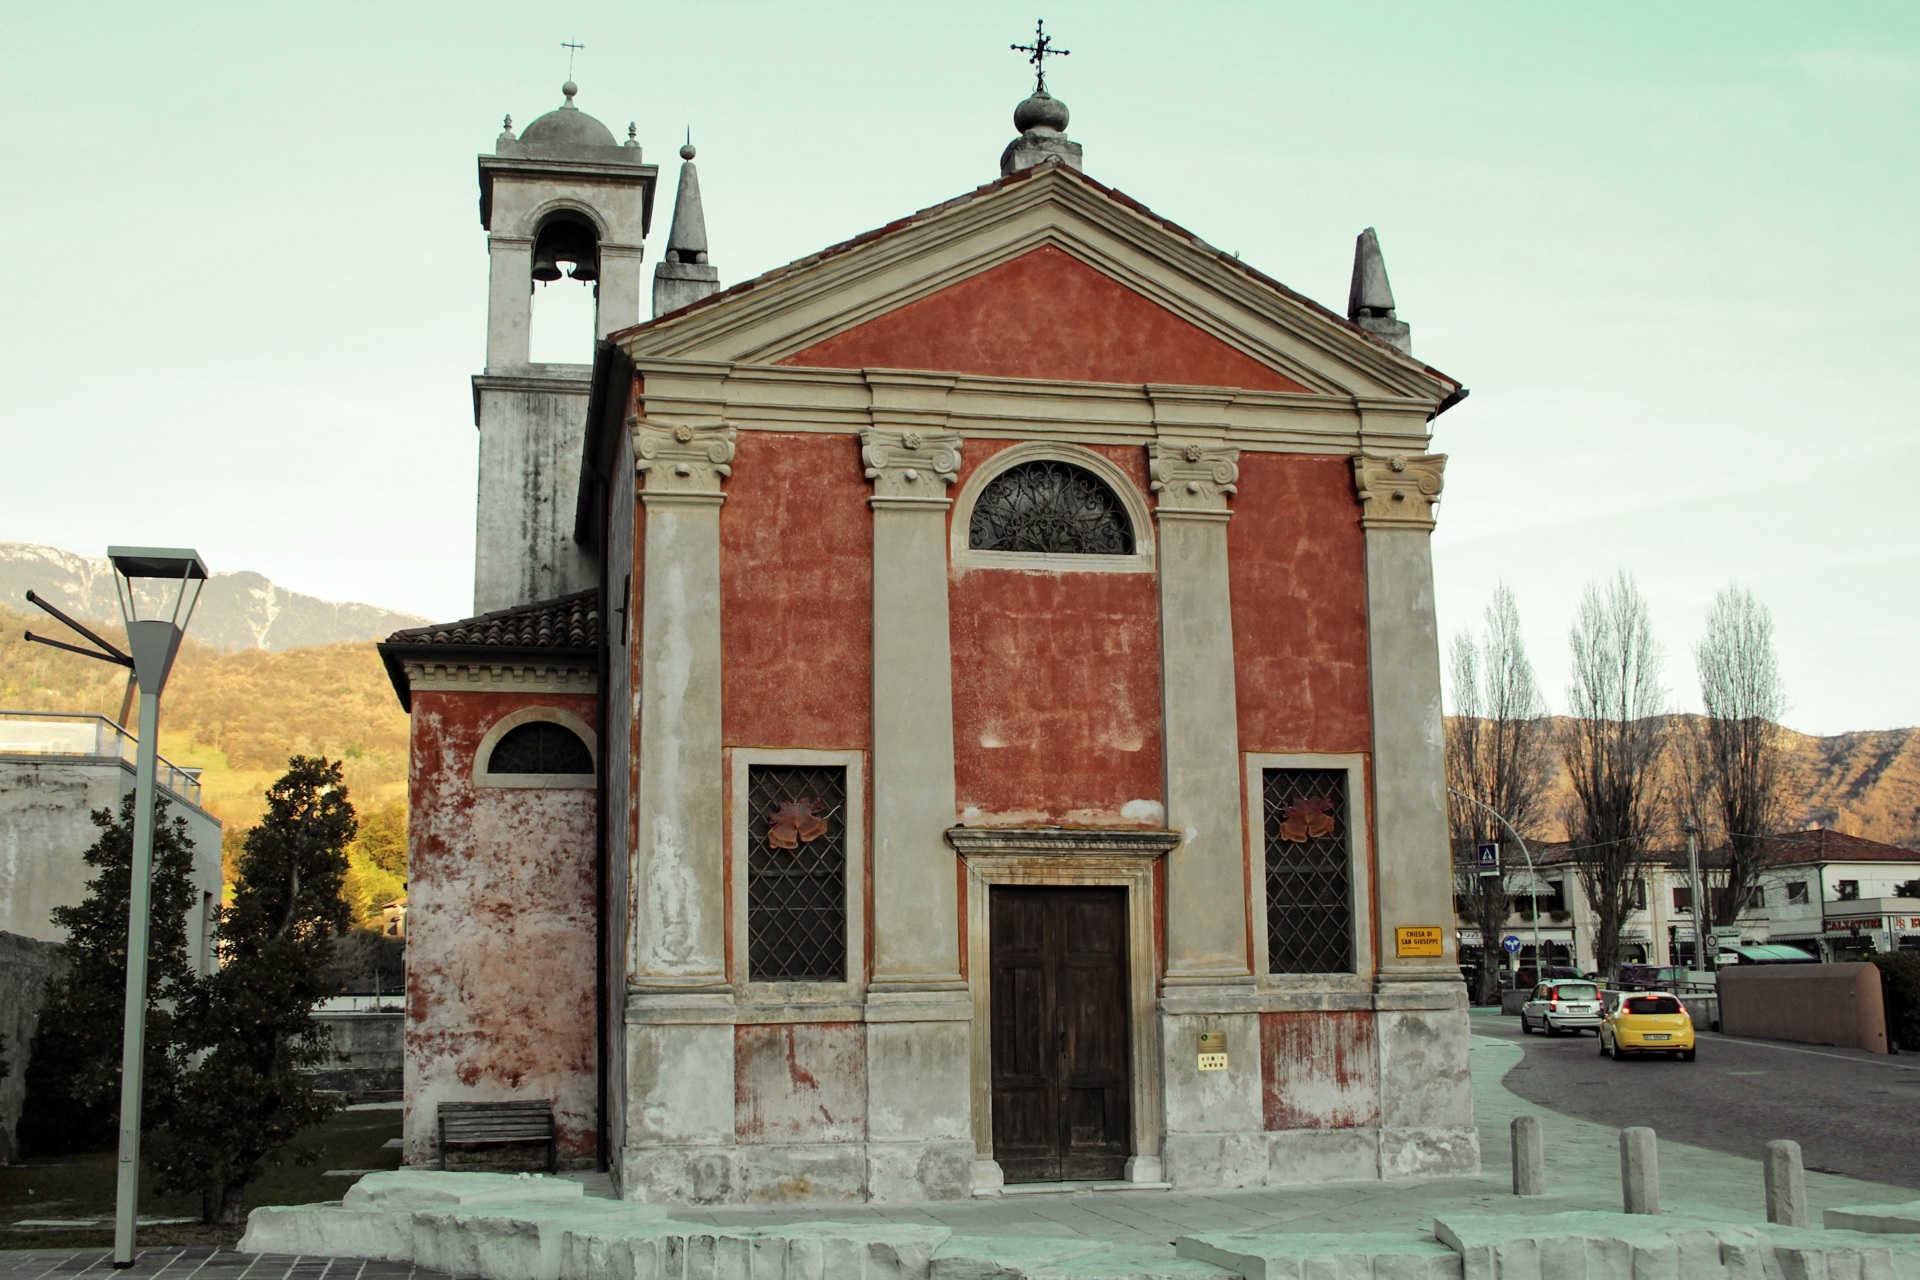
architecture, town, building, monument, religion, landmark, italy, facade, church, chapel, place of worship, medieval, shrine, synagogue, basilica, ancient history